Humbug (character)

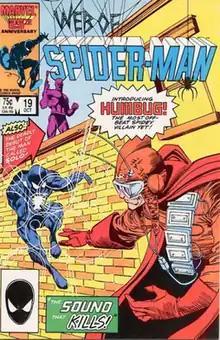
Humbug's debut appearance in "Web of Spider-Man" #19 (October 1986). Art by M. D. Bright (penciler) and Josef Rubinstein (inker).

Buck Mitty was a senior entomology professor at Empire State University until his funding was cut off. Desperate to prove the value of the insect world, as well as to gain enough wealth to continue his research, Mitty designs the Humbug costume to achieve his goals by whatever means necessary.